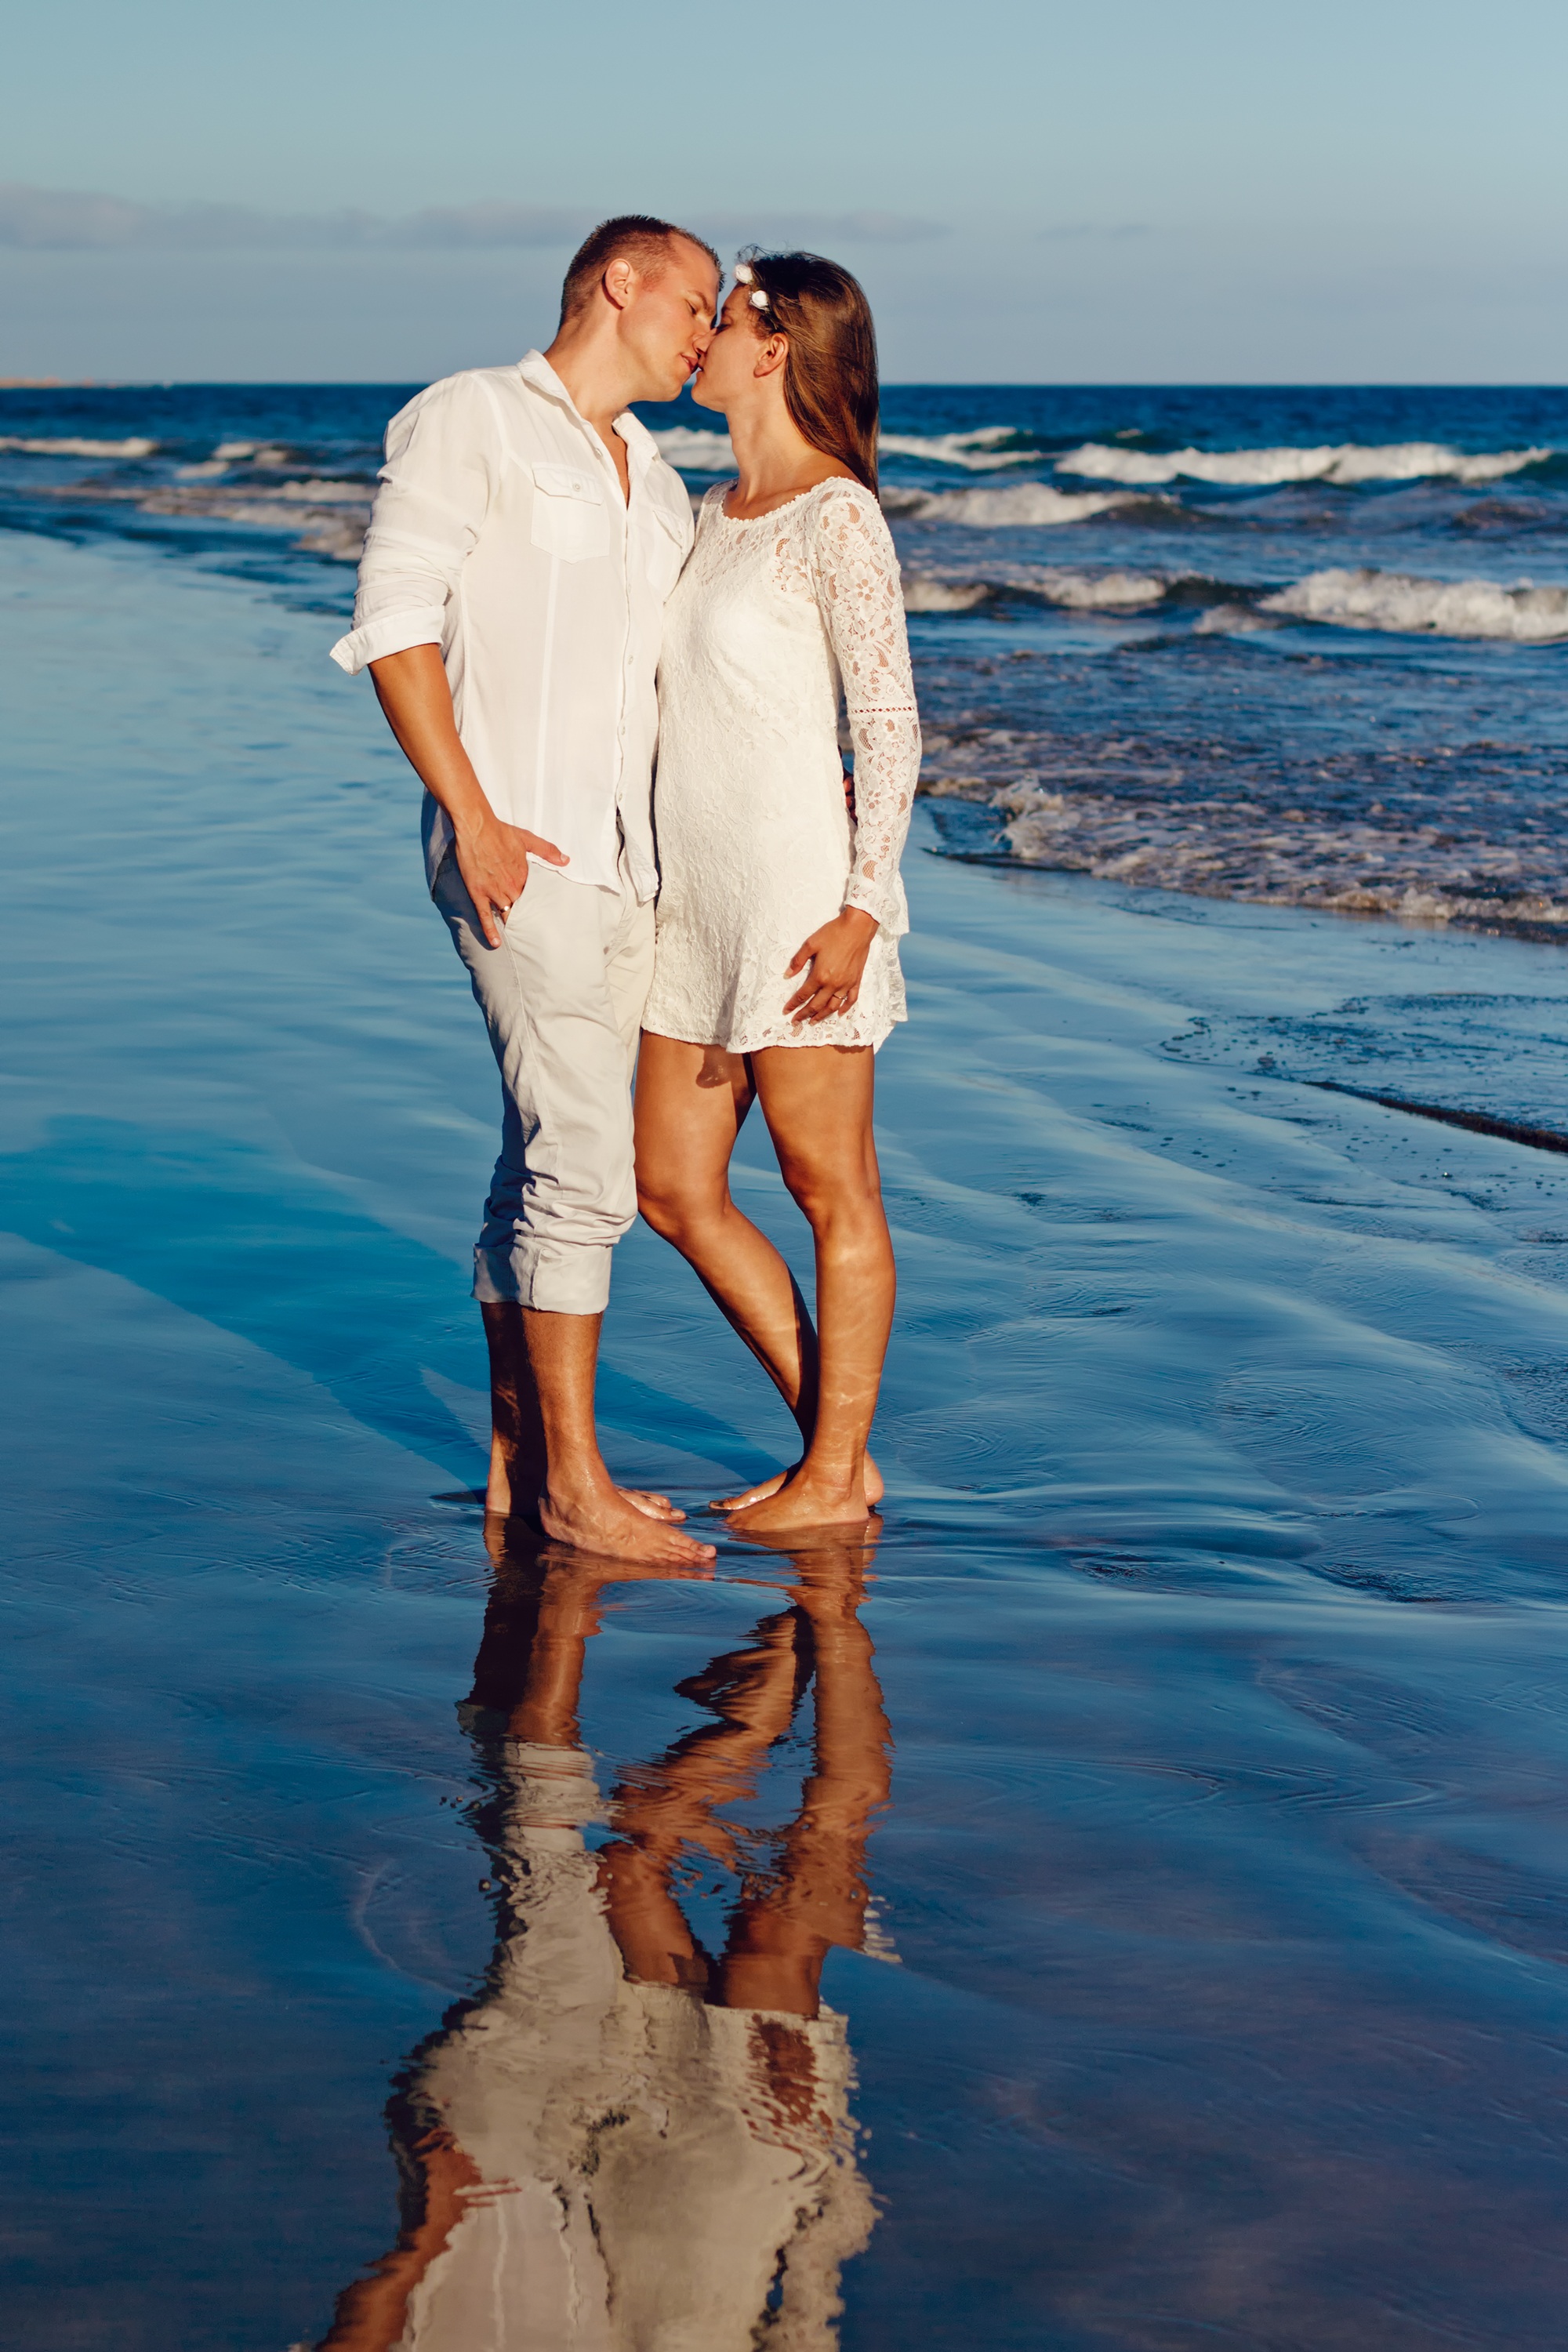
beach, sea, ocean, summer, vacation, love, reflection, holiday, kiss, blue, waterfront, wedding, kissing, ceremony, gran canaria, maspalomas, canary islands, romanticism, a couple of, young couple, beach wedding